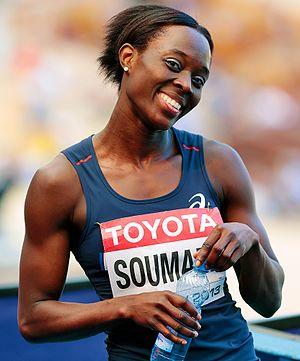
Myriam Soumaré est une athlète française de parents d'origine mauritanienne spécialiste du sprint. Son club est l'AA Pays de France Athlé 95. Elle a été révélée lors des Championnats d'Europe 2010 de Barcelone, où elle remporte trois médailles : l'or sur 200 mètres, l'argent au titre du relais 4 × 100 mètres, et le bronze sur 100 mètres.